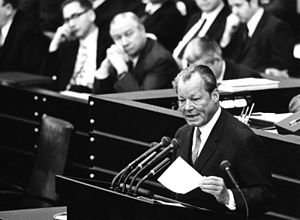
Willy Brandt / Forbundskansleren
Willy Brandt ved talerstolen i Bundestag i Bonn.
Willy Brandt var en tysk politiker og fra 1969 til 1974 forbundskansler. Den tyske socialdemokrat modtog Nobels fredspris i 1971.